Jeanette Dwyer

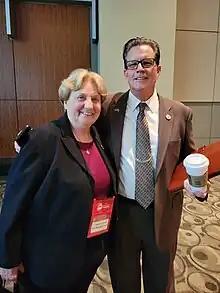
Jeanette Dwyer & Don Maston

Dwyer was elected to the NRLCA national board in 2002. She was elected vice president in 2008. She served on Task Force II, along with three other members, on the Stewards Reference Guide. She also served on the Appeals Committee at National Convention both as a member and chairman of the committee.